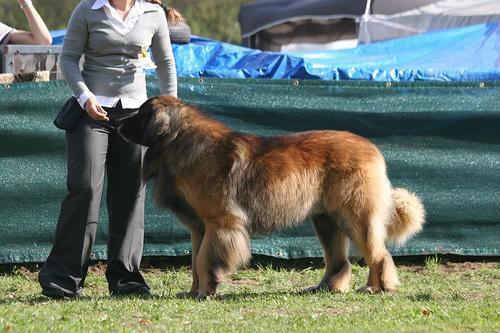
Leonberg